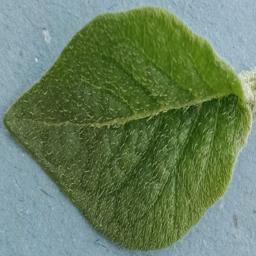
Label: Potato___Healthy